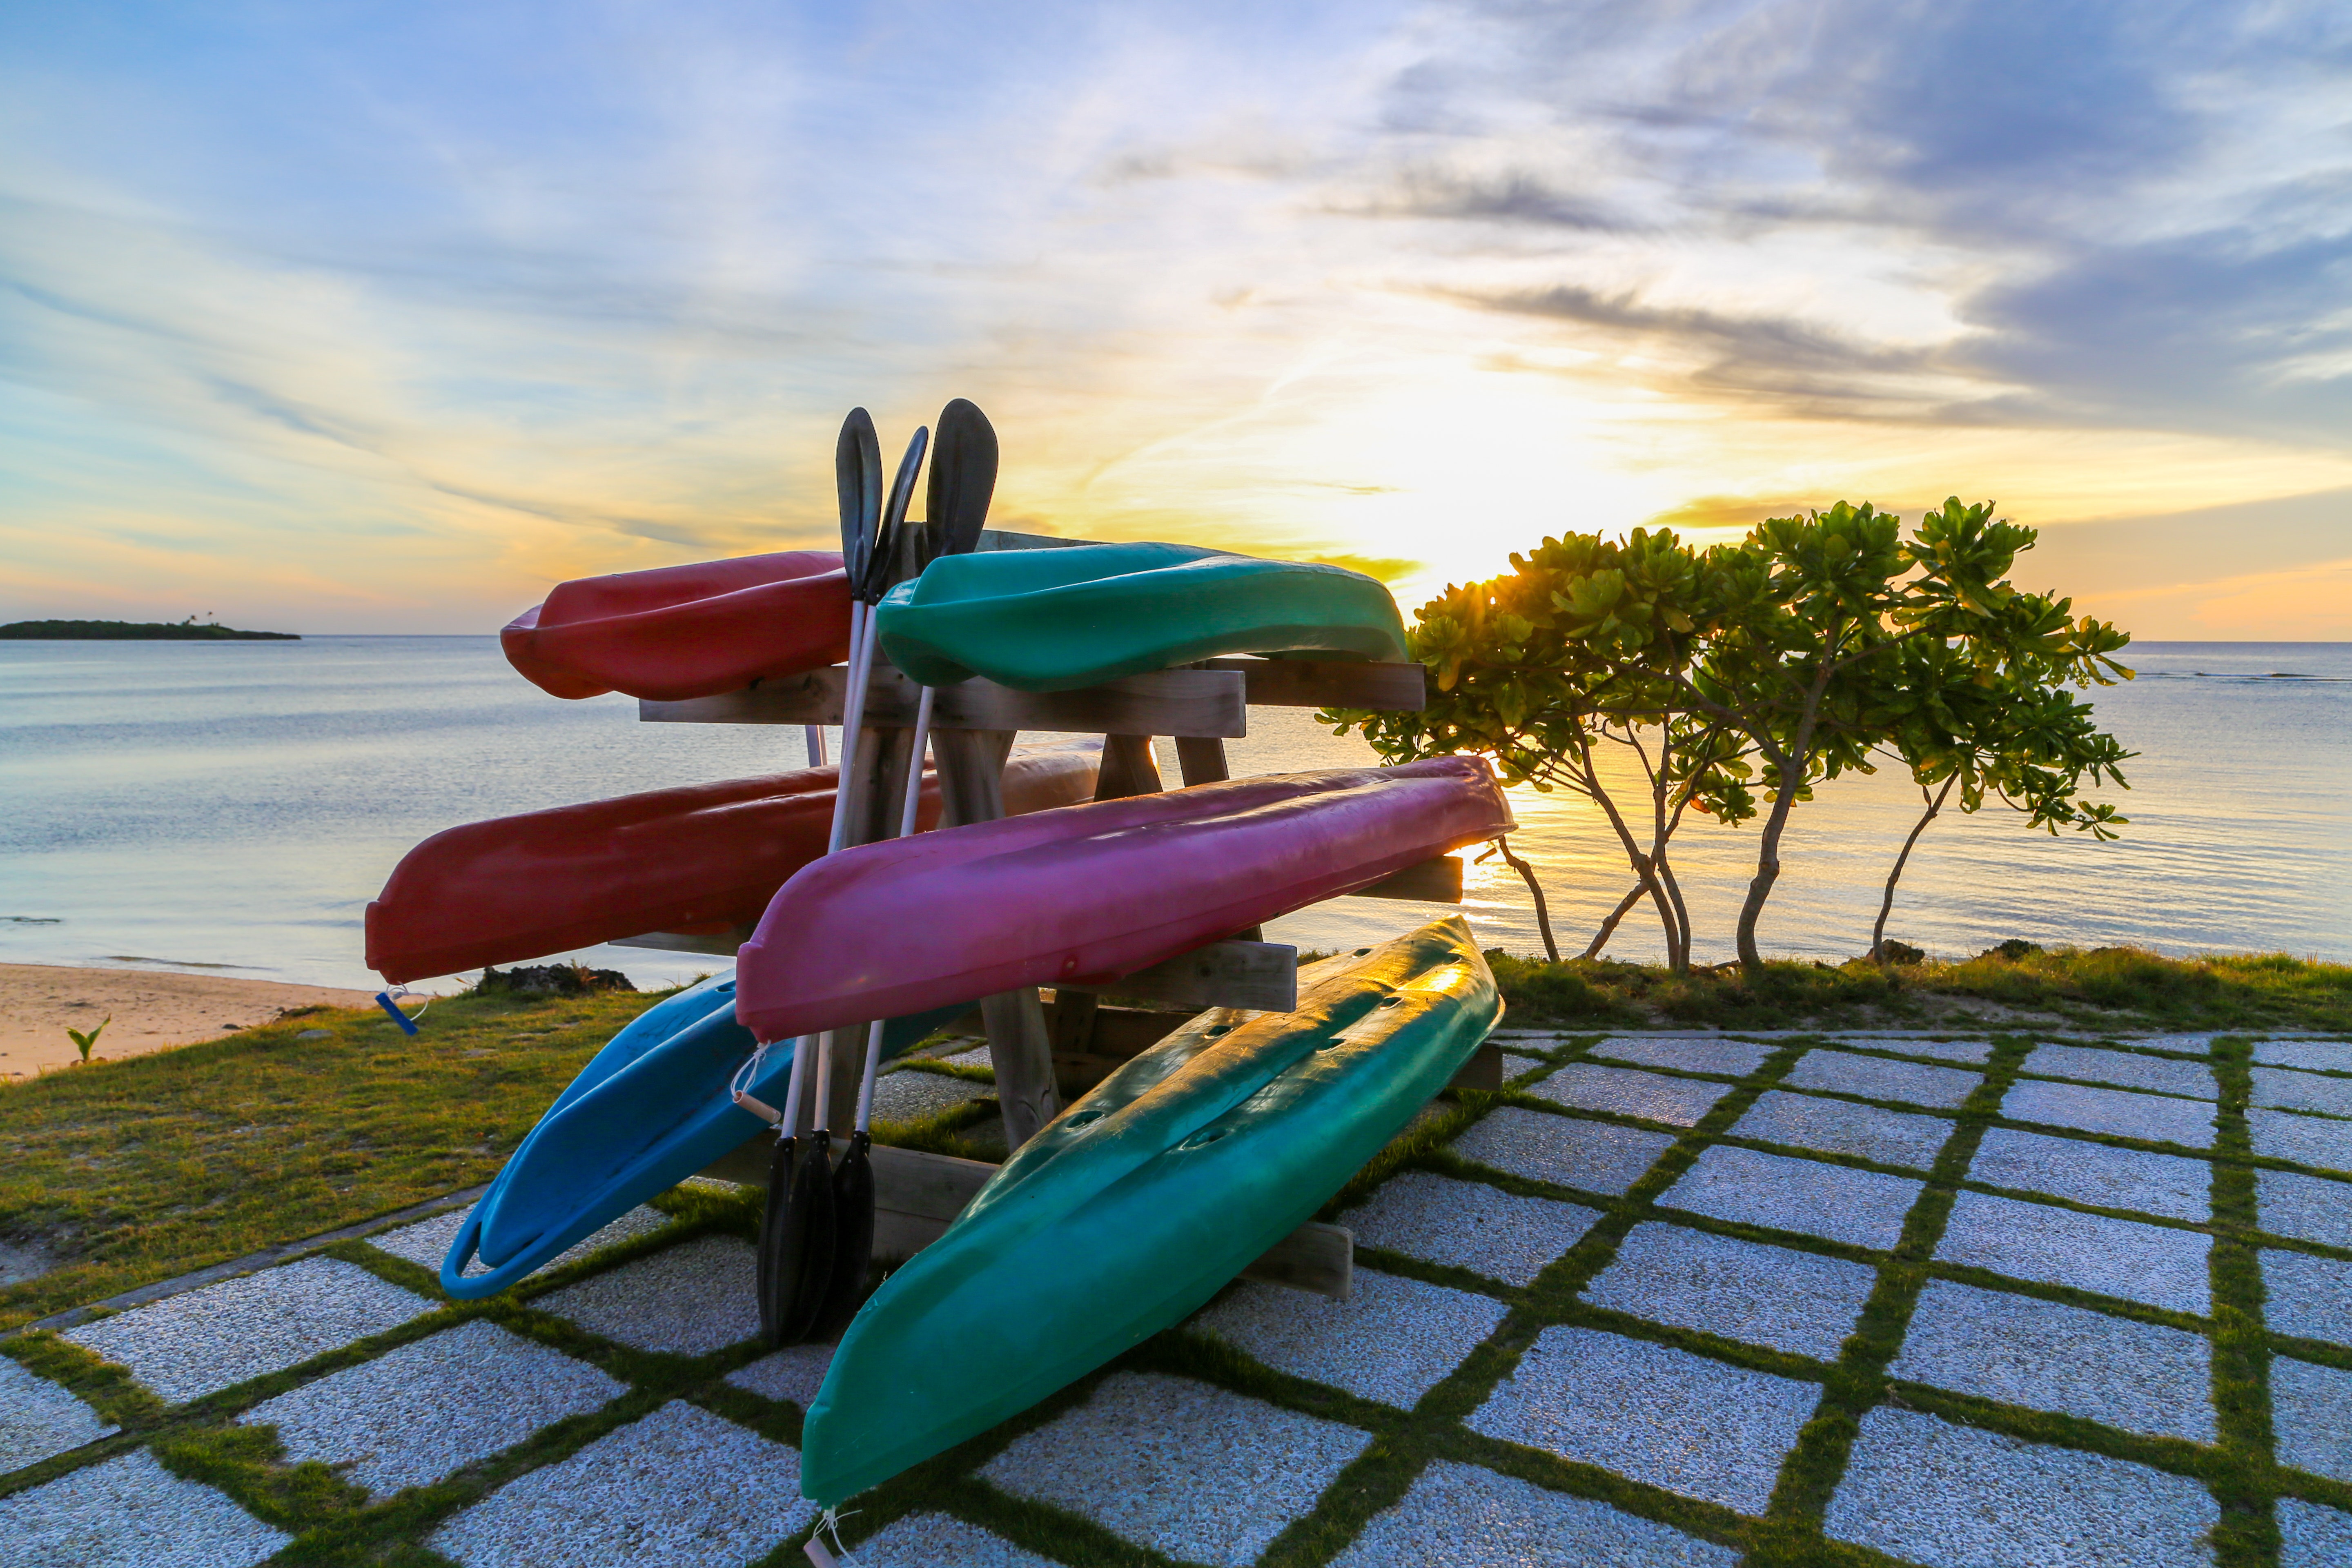
sky, water, sea, boat, vehicle, shore, vacation, beach, ocean, leisure, watercraft, landscape